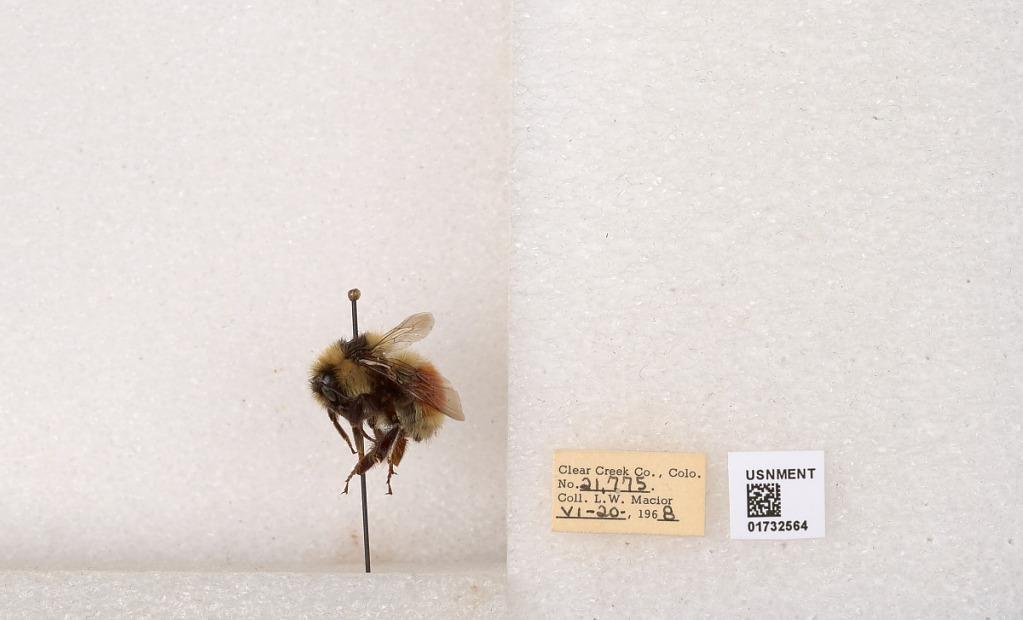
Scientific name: Bombus (Pyrobombus) sylvicola Kirby
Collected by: L. Macior
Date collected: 1968-6-20
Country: United States
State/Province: Colorado
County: Clear Creek
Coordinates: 39.6856, -105.645